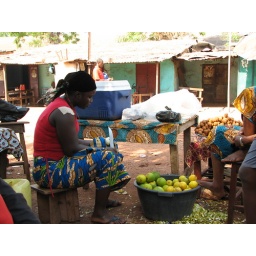
Peeling oranges at the market in Boke